John Bartram High School

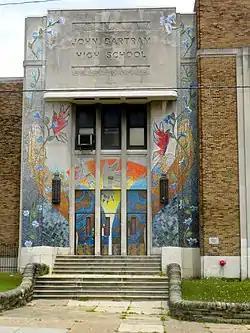

John Bartram High School is a public secondary school serving neighborhoods of the Southwest Philadelphia area of Philadelphia, Pennsylvania. The school, which serves grades 9 through 12, is a part of the School District of Philadelphia.